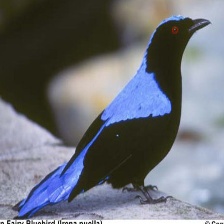
Species: FAIRY BLUEBIRD
Scientific name: IRENA